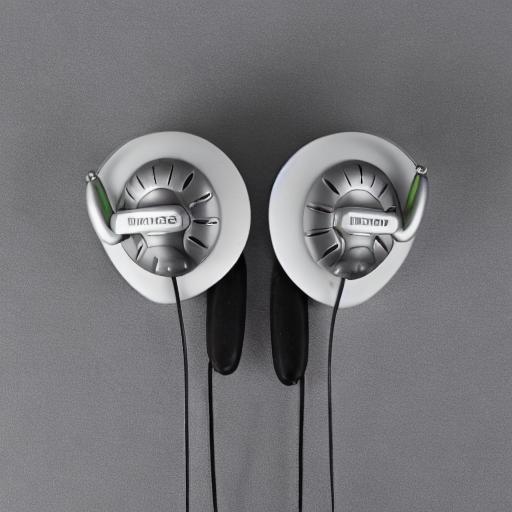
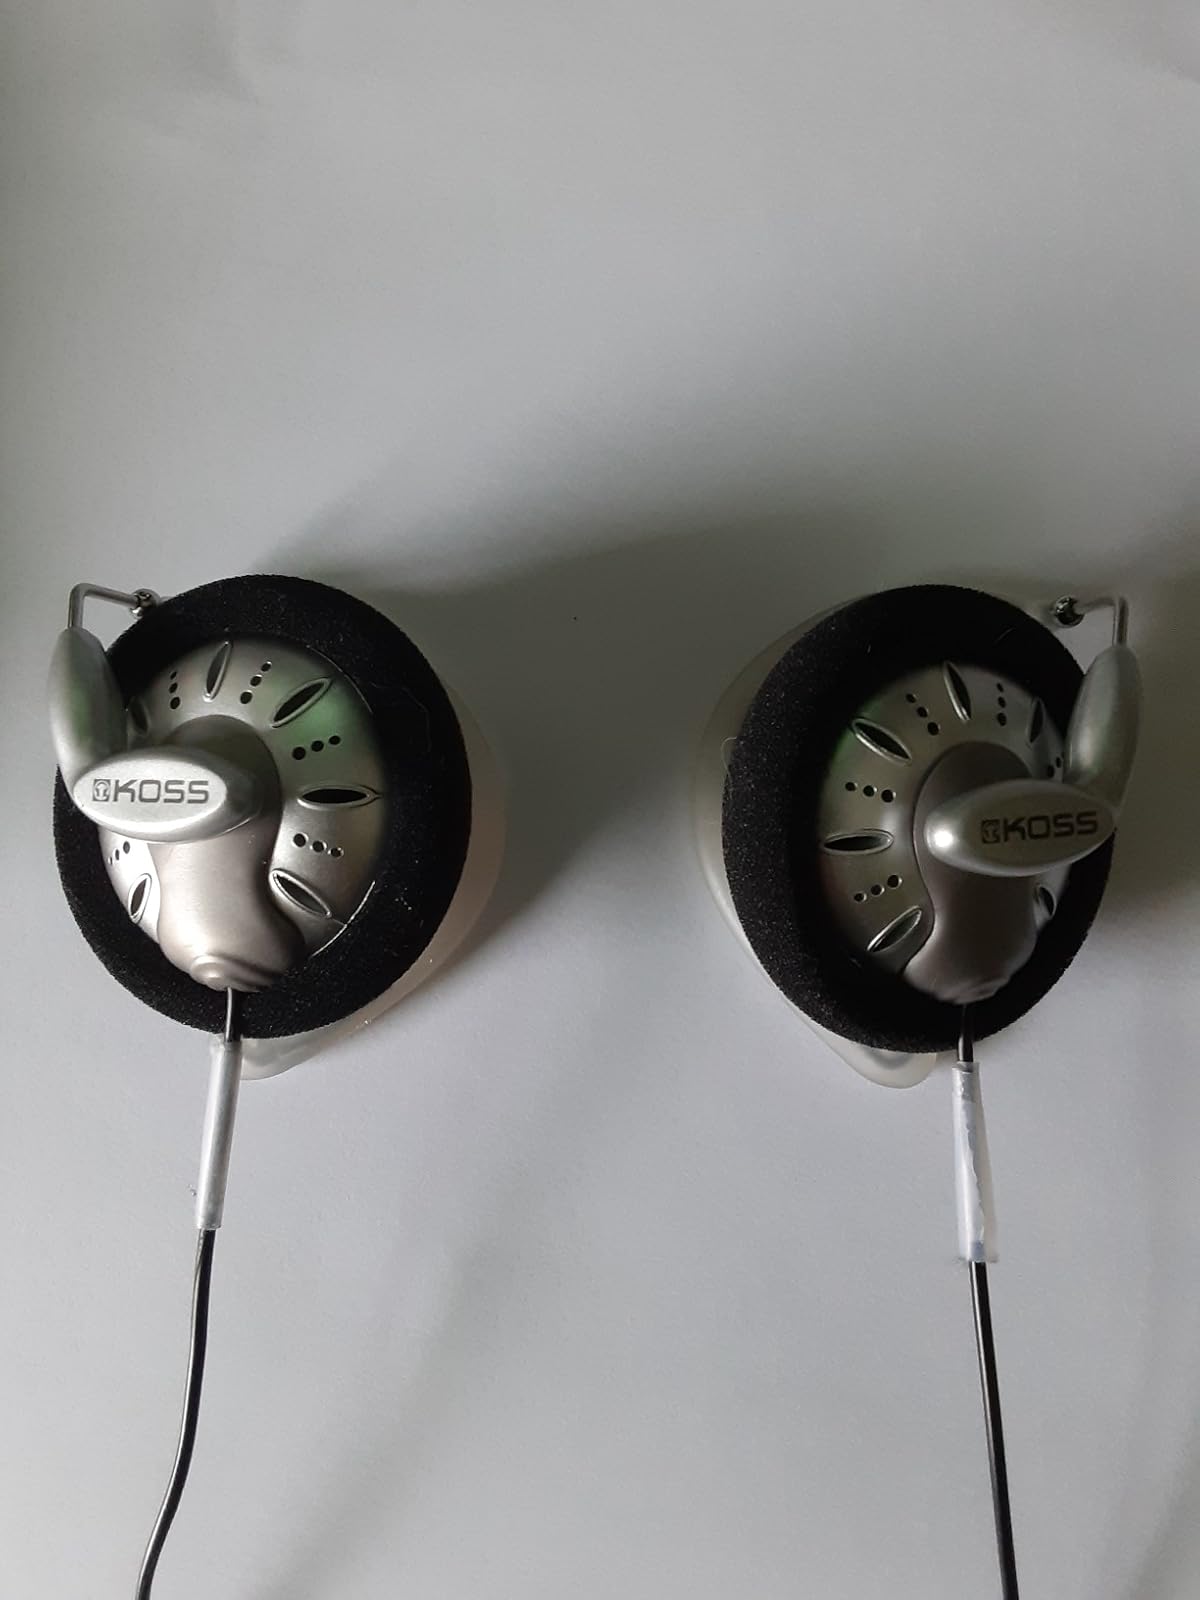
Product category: headphones
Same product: no